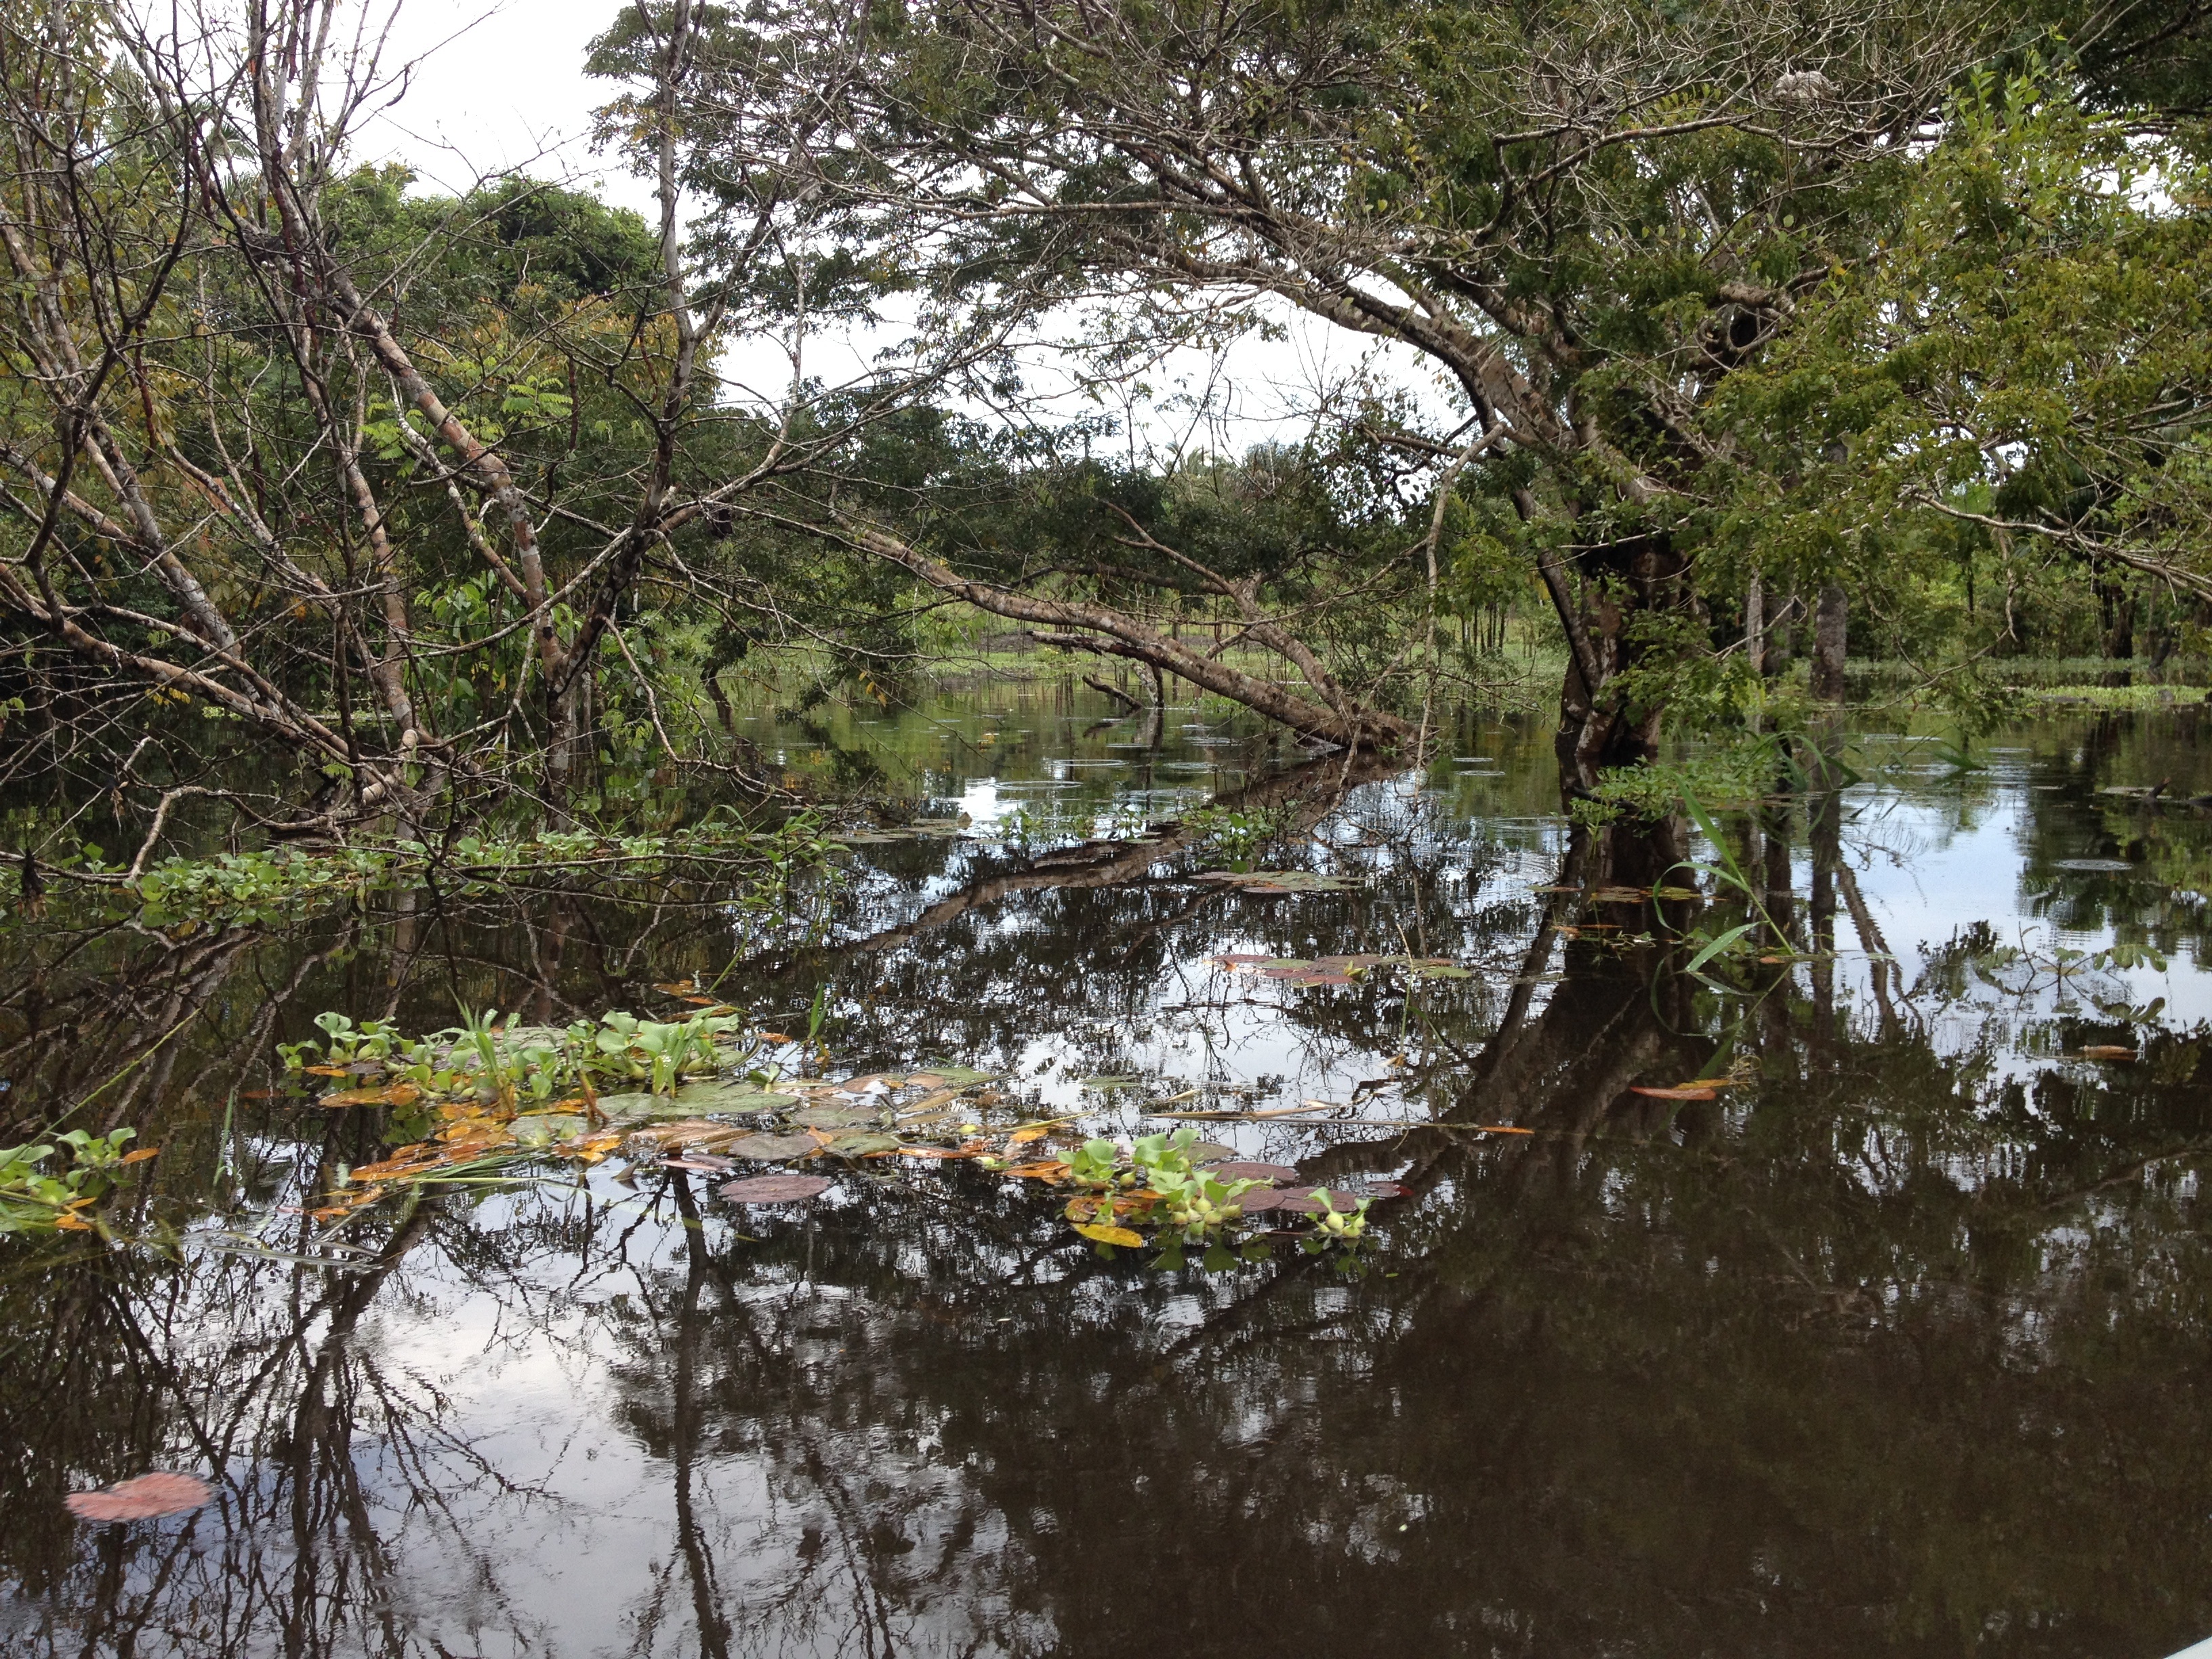
tree, water, nature, forest, creek, swamp, wilderness, lake, river, pond, stream, rapid, waterway, body of water, wetland, woodland, habitat, amazon, natural environment, bayou